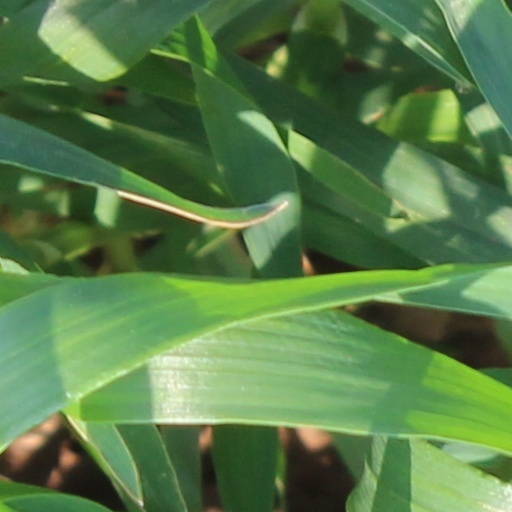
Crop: wheat